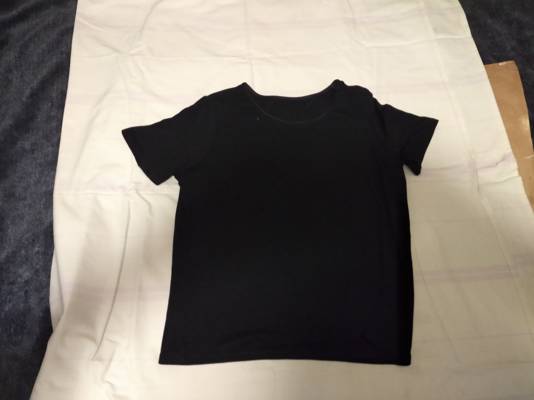
Waste category: clothes